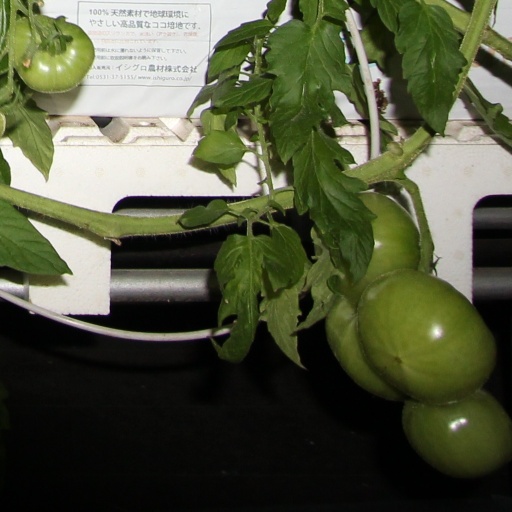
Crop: tomato